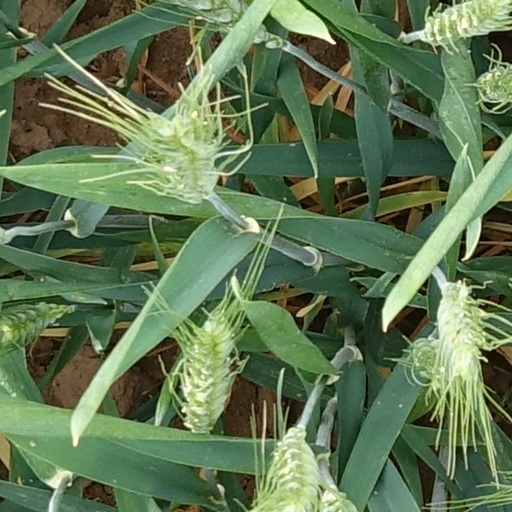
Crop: wheat